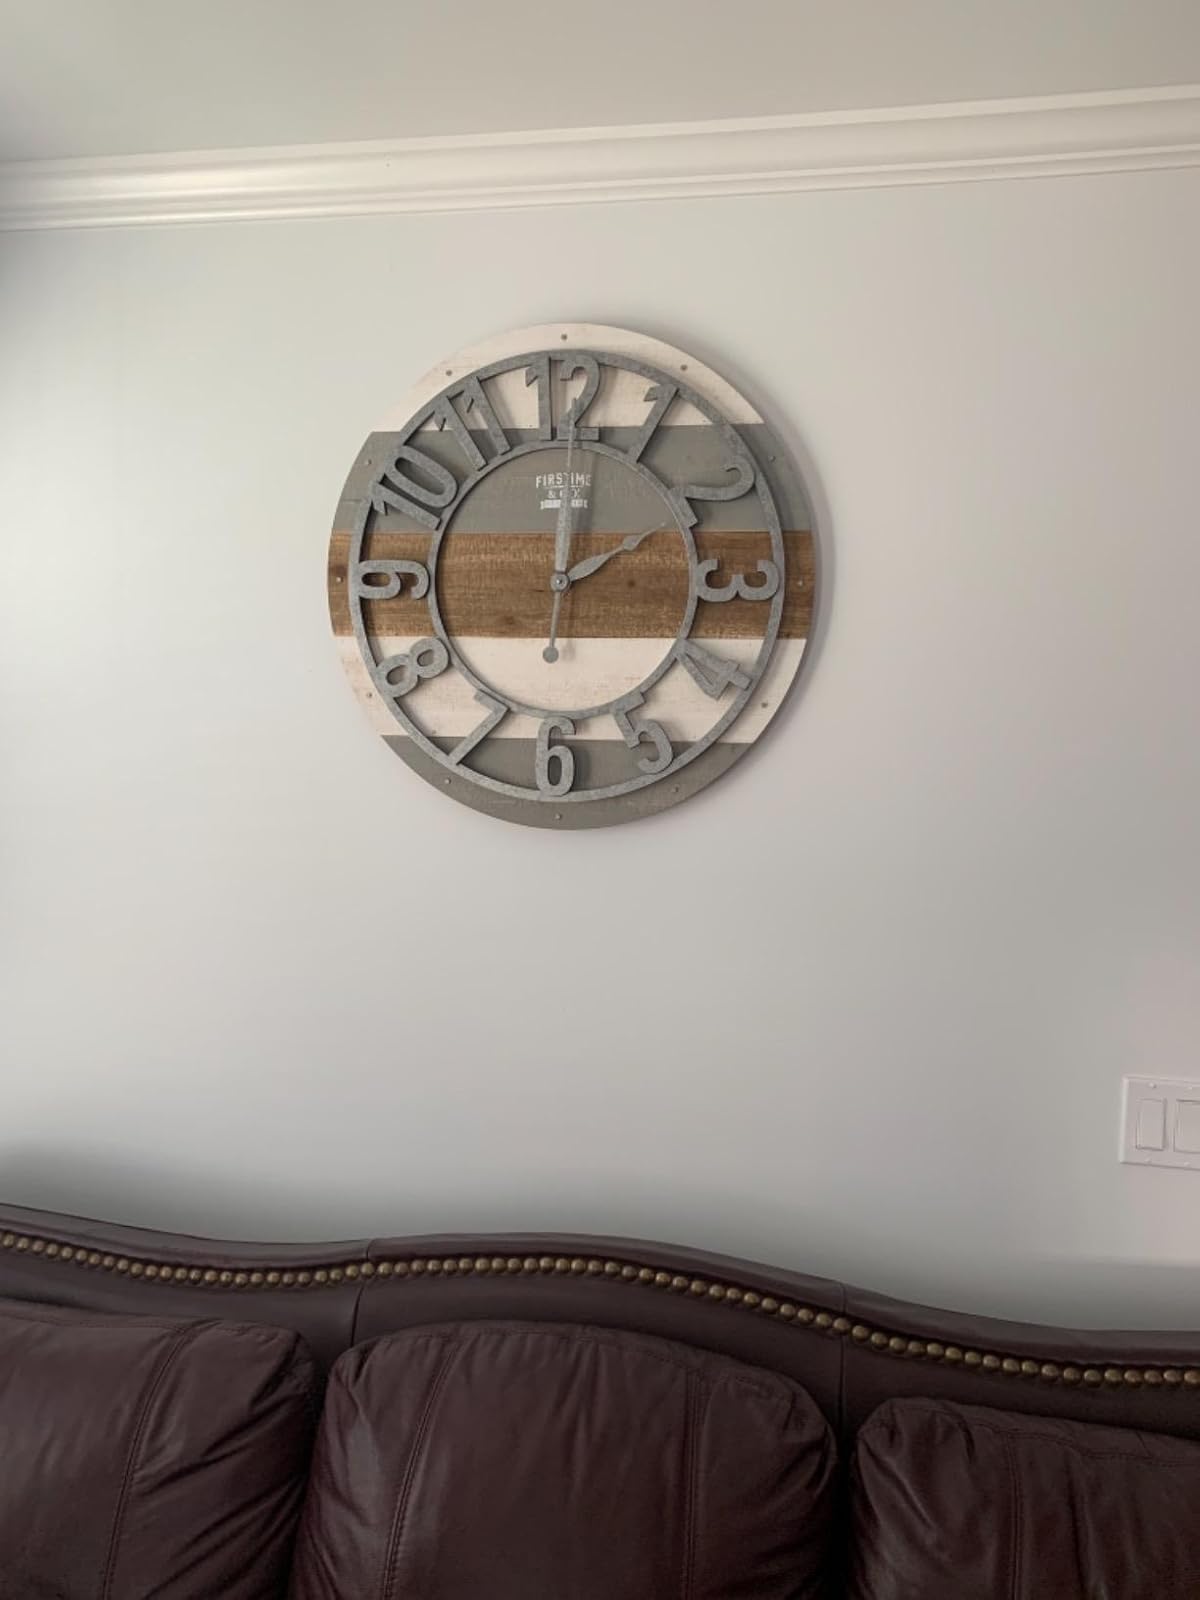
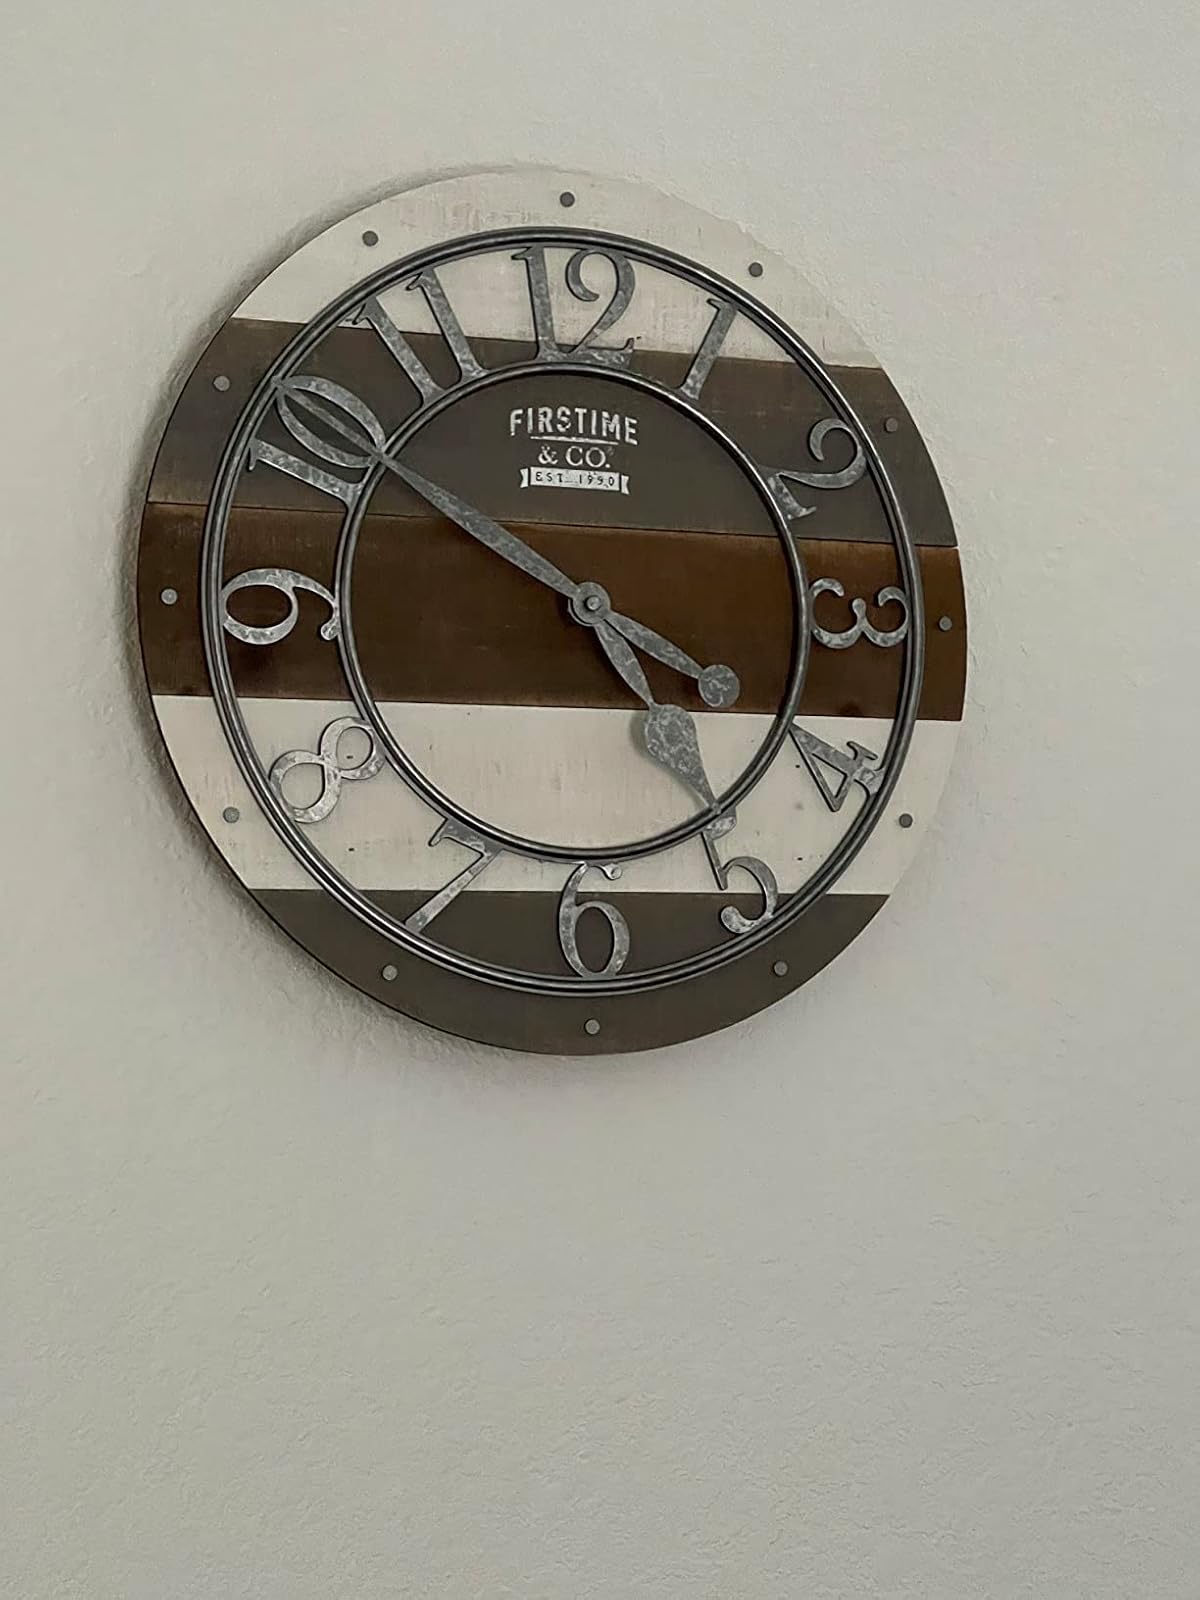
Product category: clock
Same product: yes